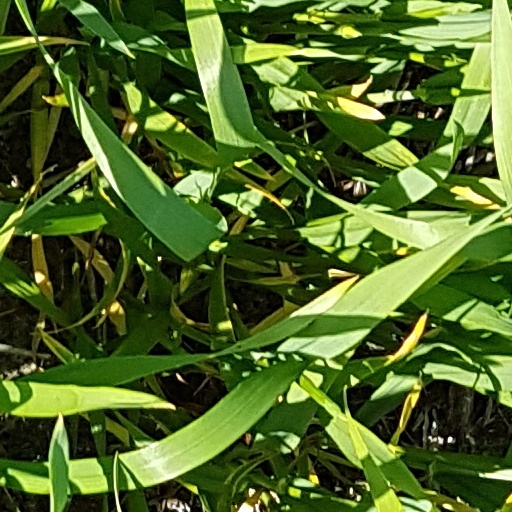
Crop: wheat